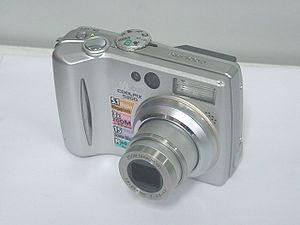
Le Nikon Coolpix 5200 est un appareil photographique numérique de type compact fabriqué par Nikon de la série de Nikon Coolpix.